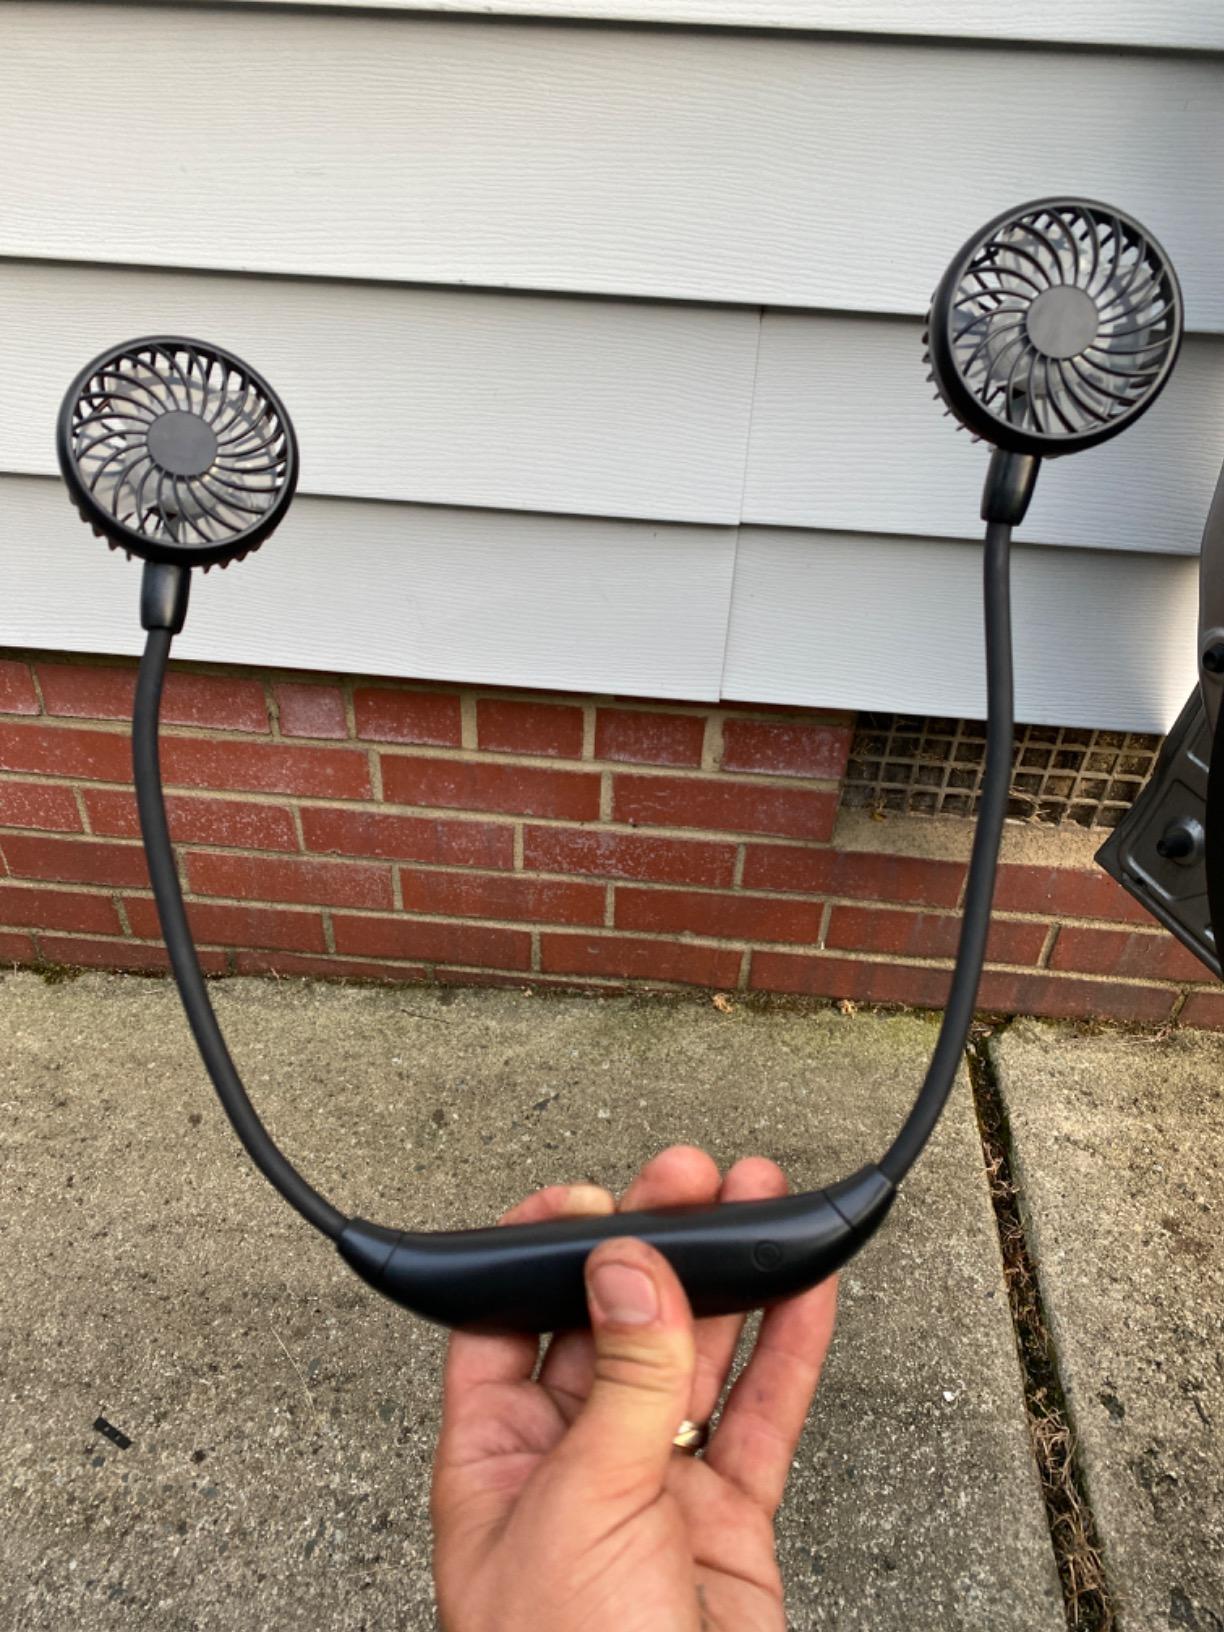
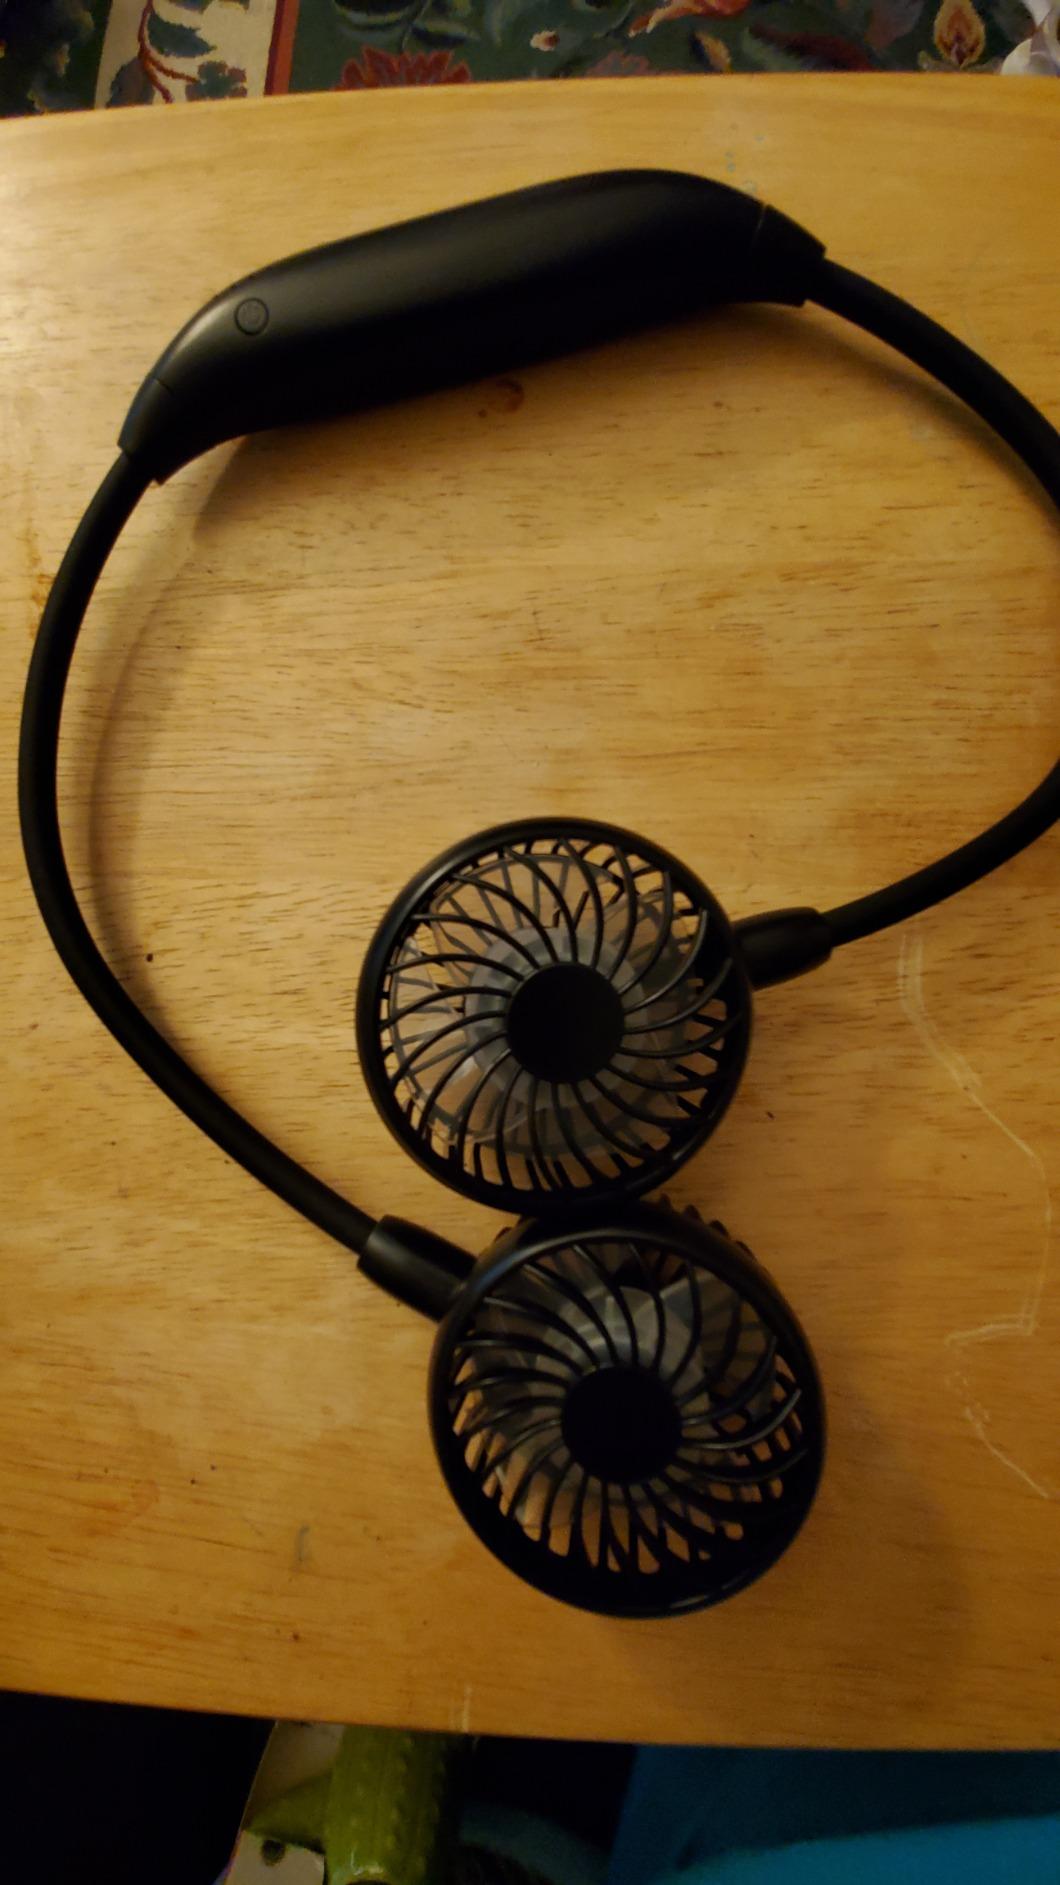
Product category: fan
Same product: no